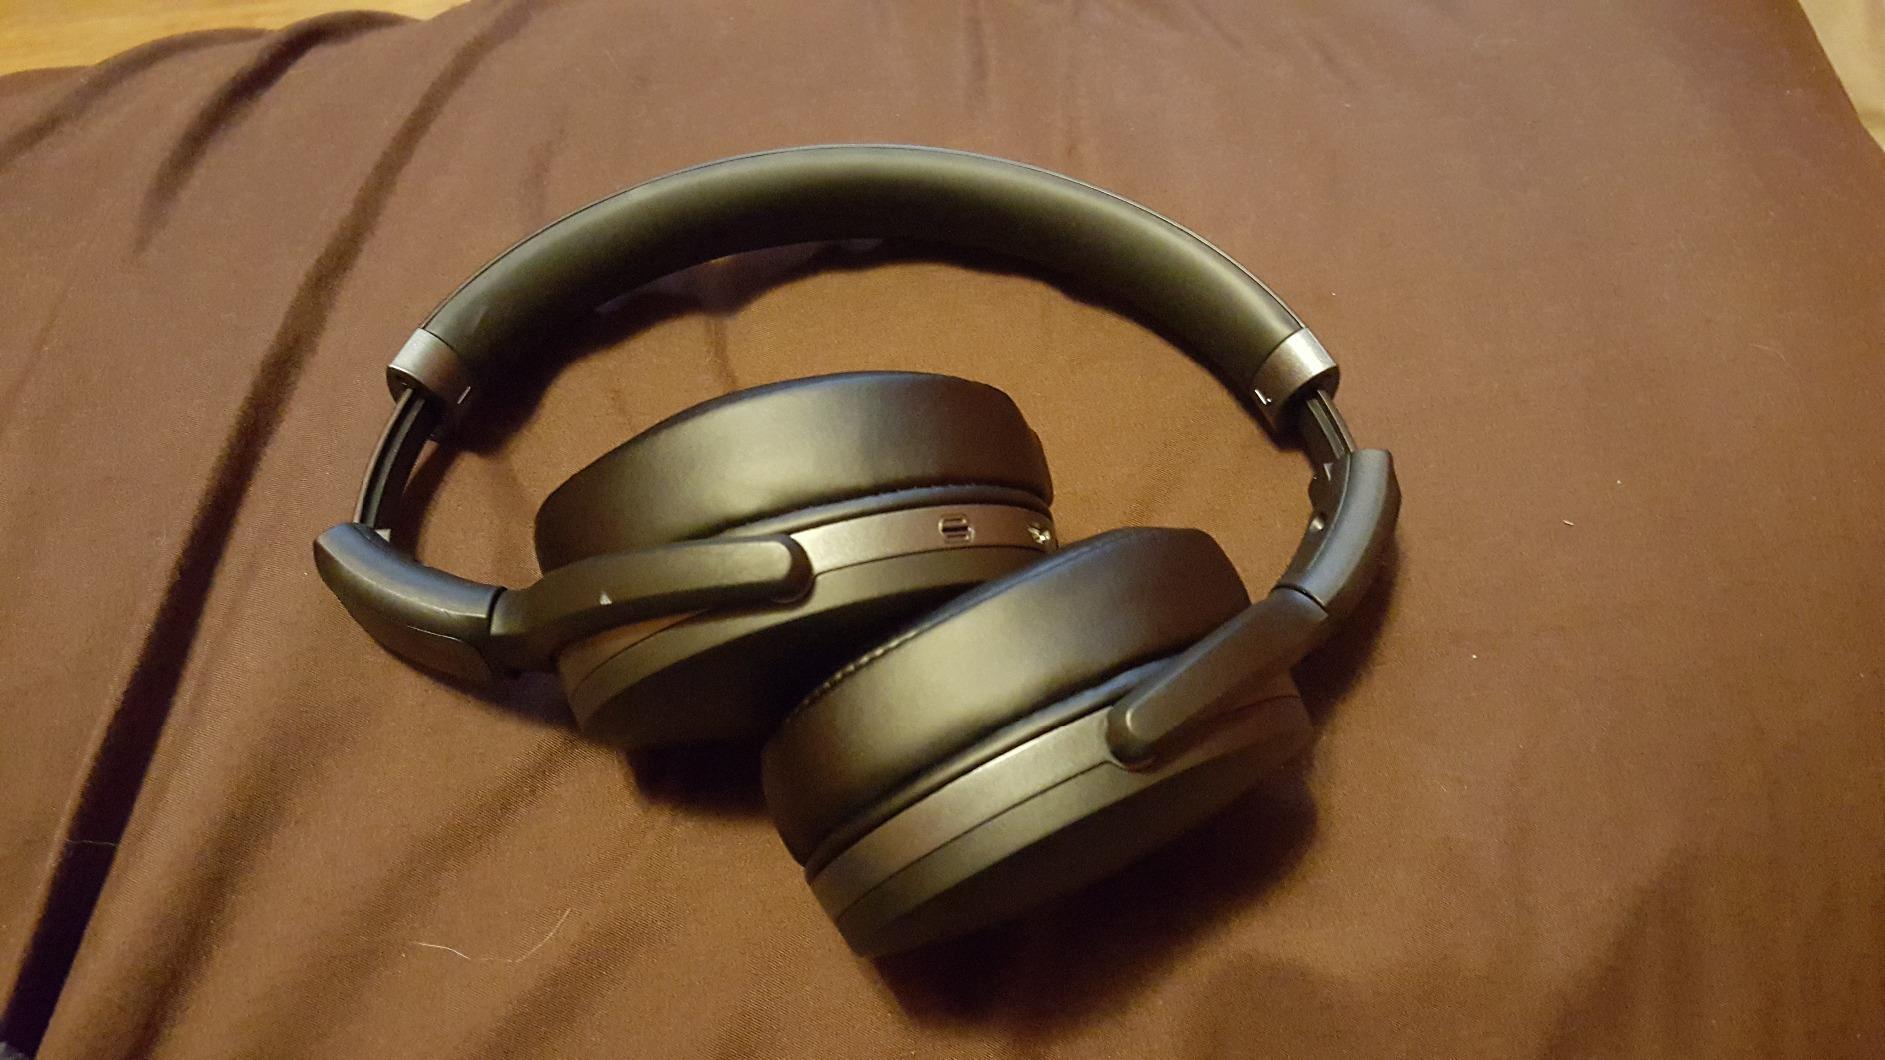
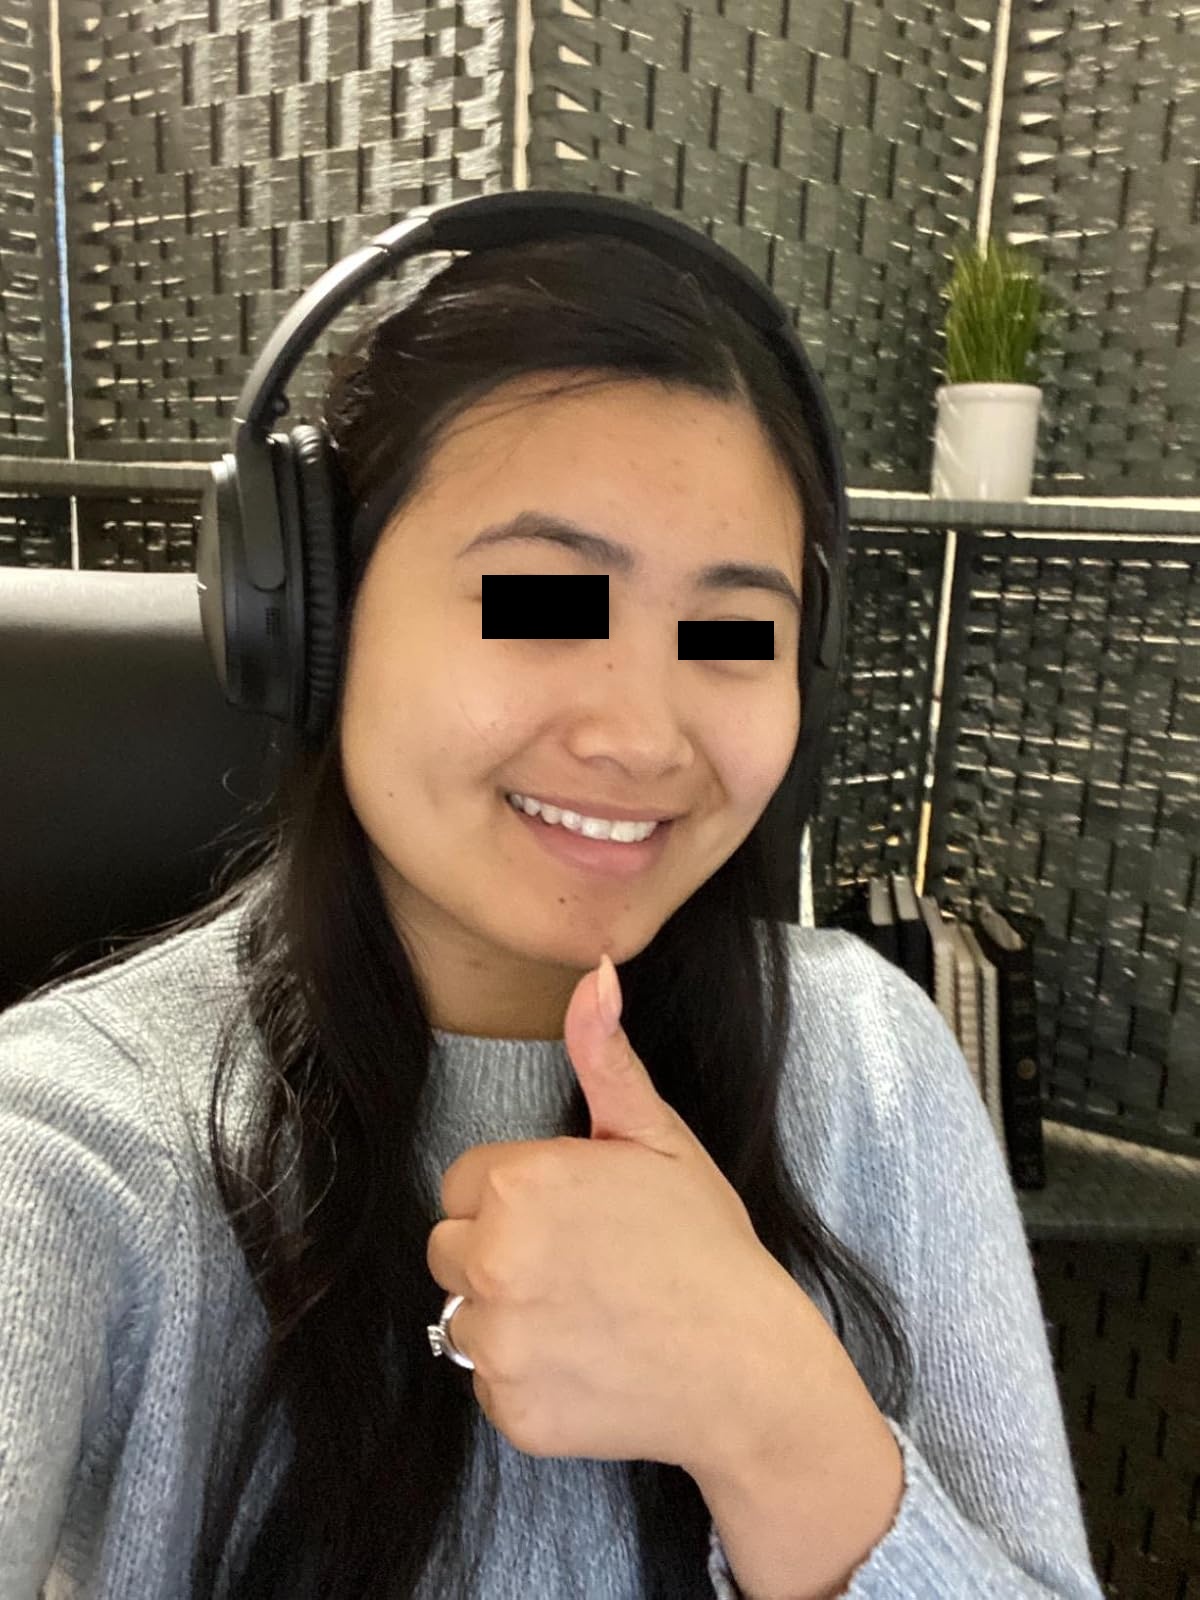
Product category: headphones
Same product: no